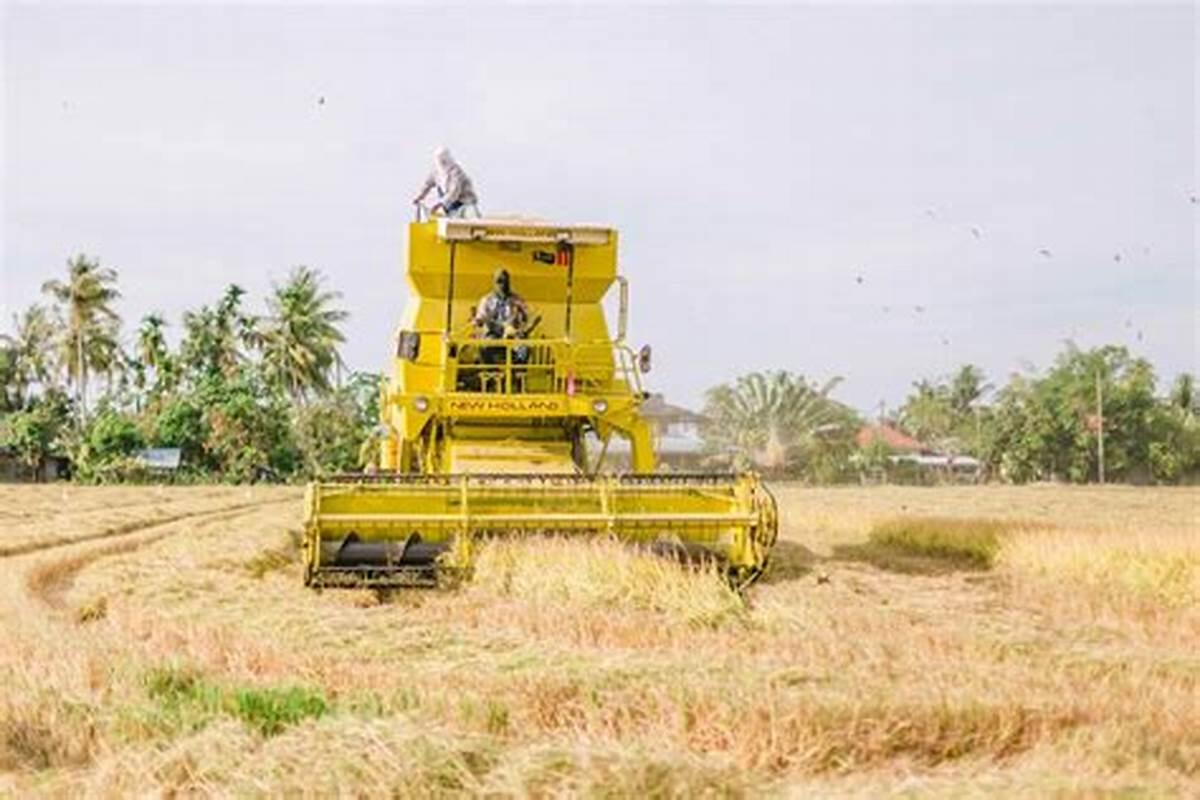
Mashine kubwa ya njano ikivuna mpamba katika shamba kubwa lililokuwa tayari kuvunwa. Mtu mmoja anaendesha mashine hiyo huku mwengine akisimama juu akionyesha kazi ya pamoja. Mavuno yanaonekana kuwa mengi.